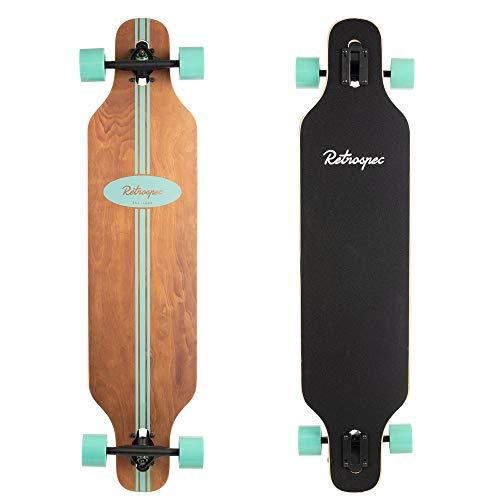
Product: Retrospec Rift Drop-Through Longboard Skateboard Complete
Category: Sports & Outdoors | Outdoor Recreation | Skates, Skateboards & Scooters | Skateboarding | Standard Skateboards & Longboards | Longboards
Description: Classic retro-surf-style longboard for commuting, cruising, carving, and downhill riding.
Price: Total price:
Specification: Item Weight:         2.2 pounds    |Shipping Weight: 8.7 pounds (View shipping rates and policies)|ASIN: B07NXWJ85G|Item model number: 3349|    #2    in Longboards Skateboard